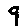
Label: 9